Airbus Beluga

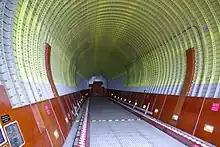
The cargo space of Beluga, "F-GSTC"; AirExpo 2008, Toulouse Francazal Airport, France

In September 1992, construction work began on the first aircraft, the maiden flight of which took place in September 1994. Following a total of 335 flight hours being performed during the test program, restricted certification of the type was awarded by the European Aviation Safety Agency (EASA) in October 1995, enabling the A300-600ST "Beluga" to enter service shortly thereafter. Originally a total of four aircraft were to be built along with an option for a fifth aircraft being available, which was later firmed up. Apart from the first Beluga, each airframe took an average of three years to complete from start to finish; they were built at a rate of one per year. Modification work was performed at Toulouse using components provided by the Airbus assembly line.